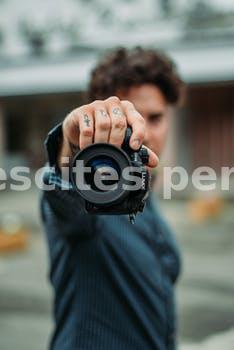
Label: Watermark